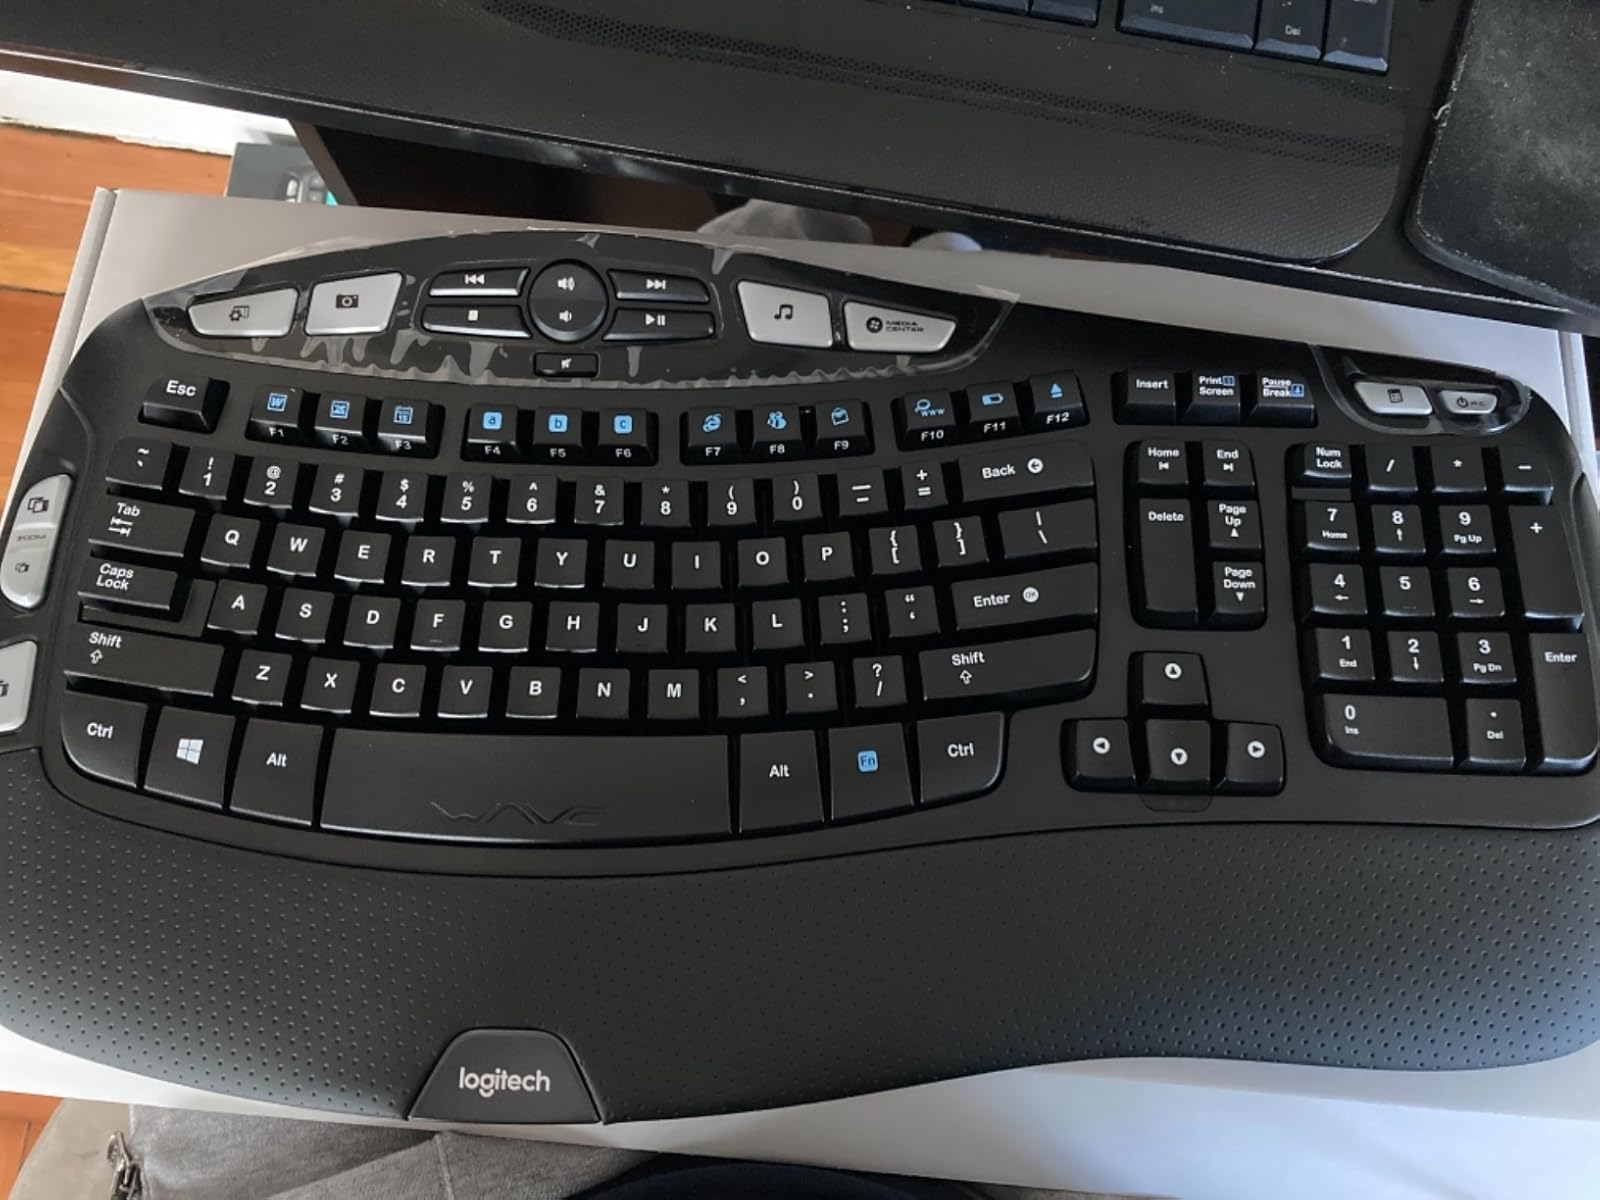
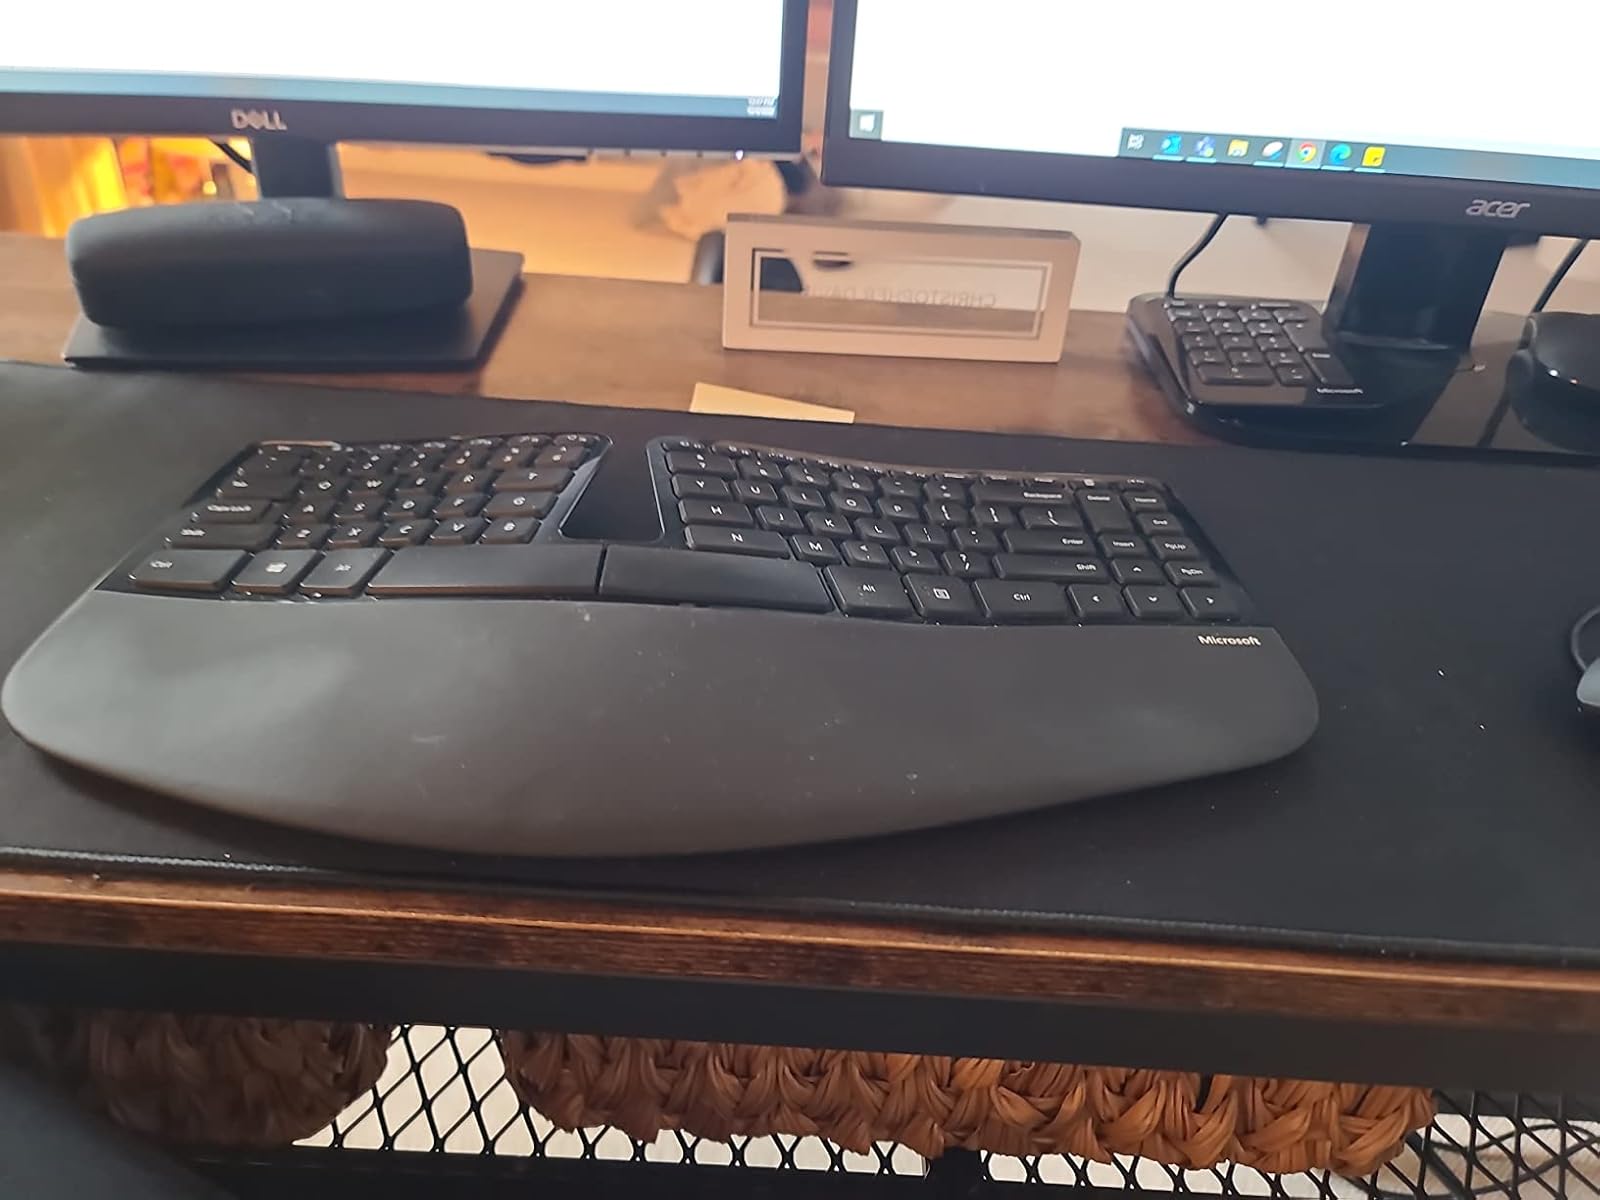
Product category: keyboard
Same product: no